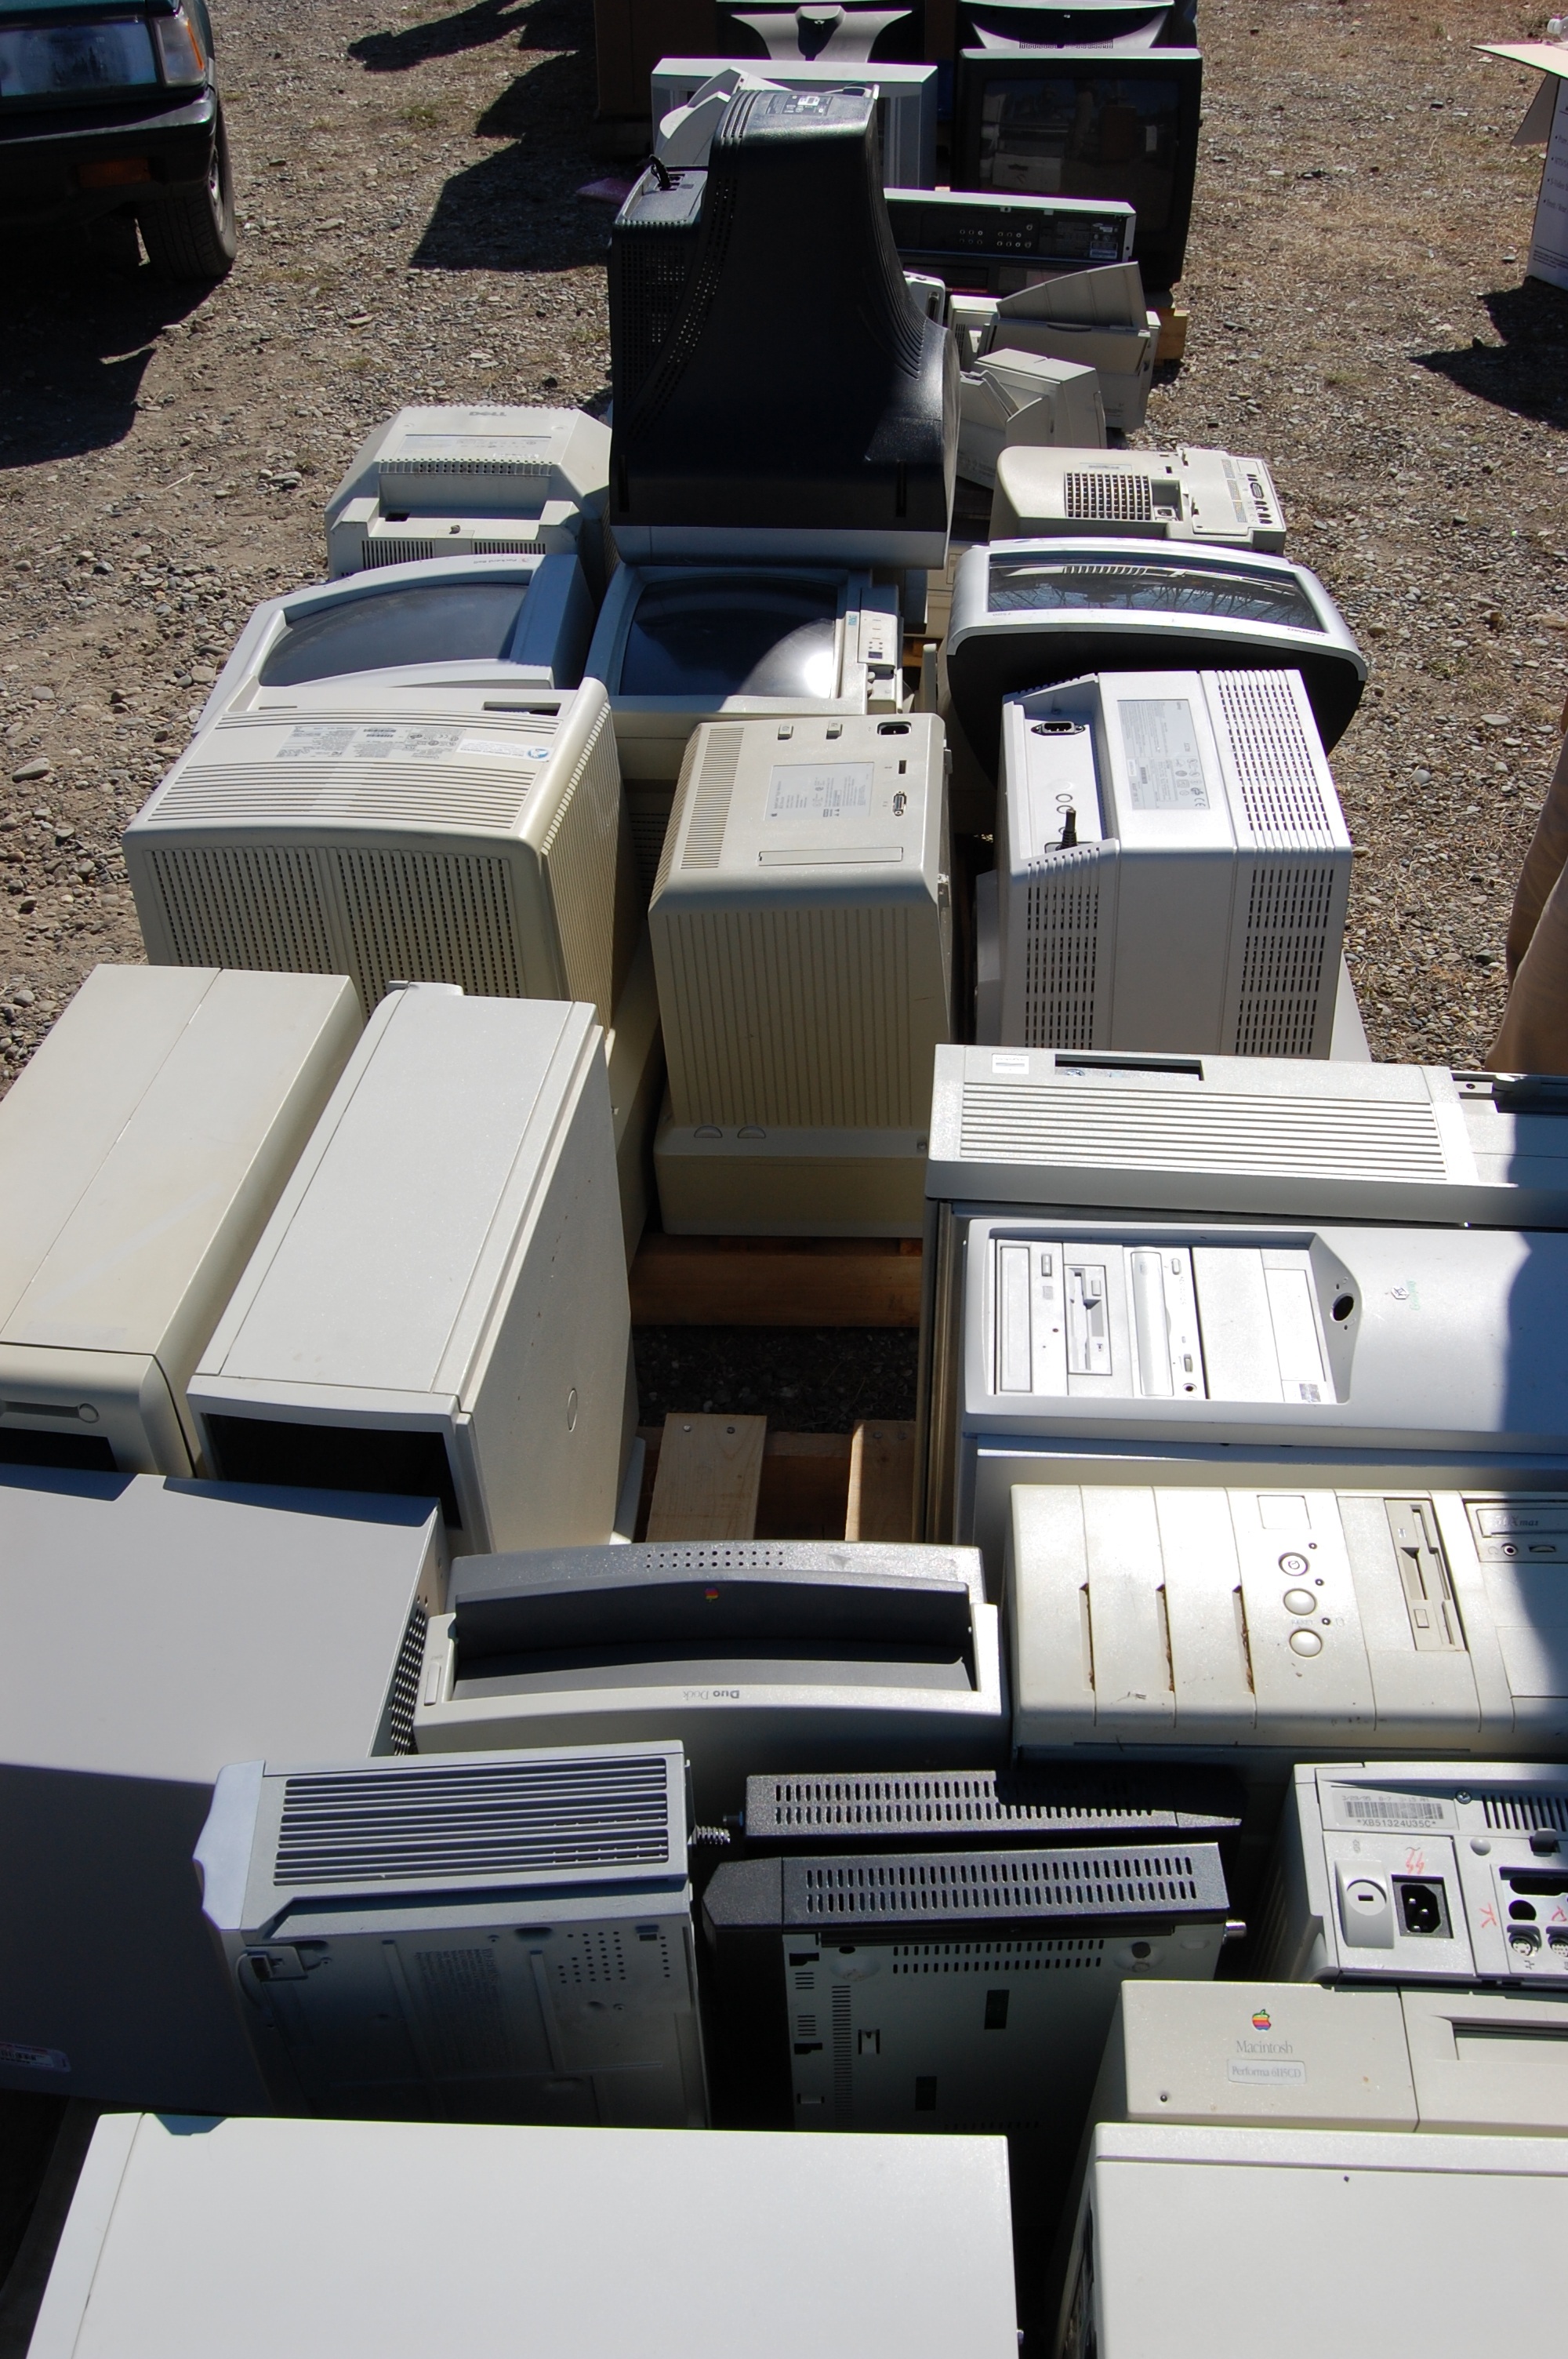
technology, boat, pile, vehicle, yacht, electronics, watercraft, recycling, obsolete, computers, passenger ship, luxury yacht, e waste